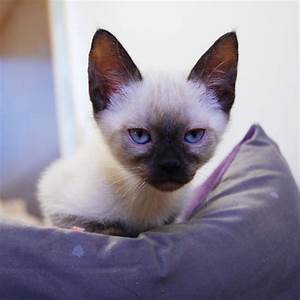
Label: cat